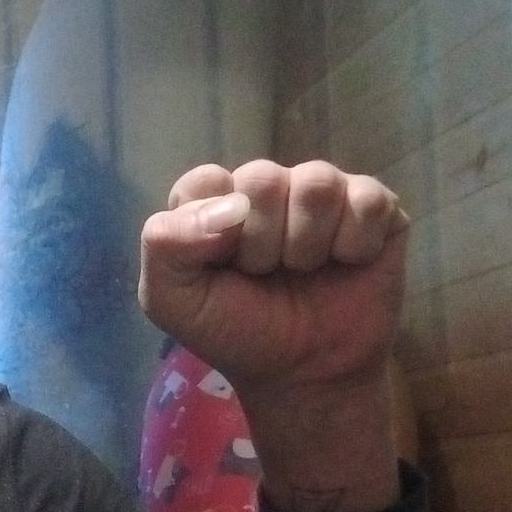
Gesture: fist